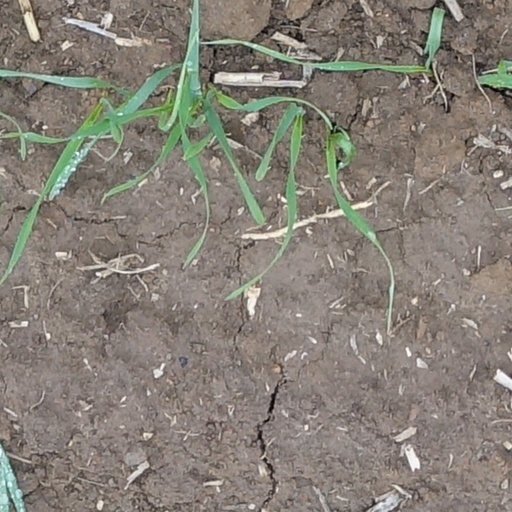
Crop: wheat